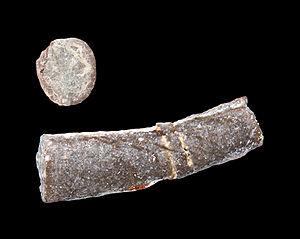
Les scaphopodes sont une classe de l'embranchement des mollusques.
Les Dentaliidae sont une famille de mollusques, de l'ordre des Dentaliida.